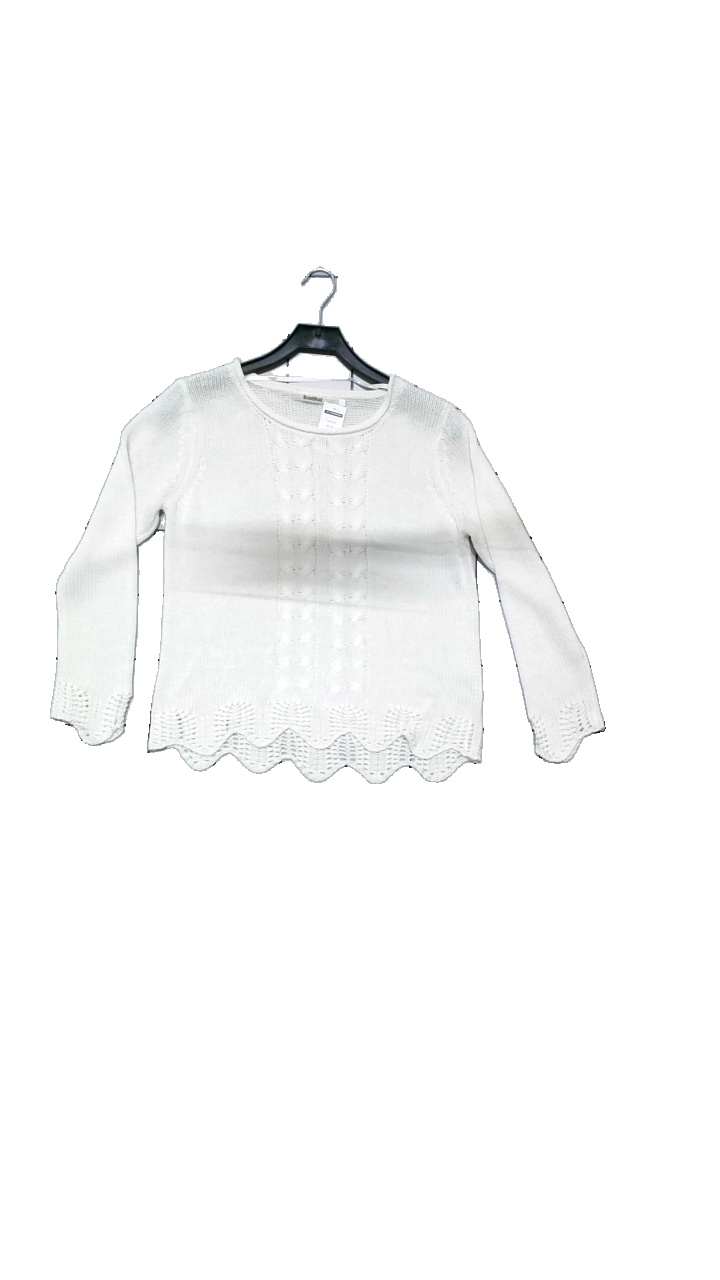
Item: Sweater (Ladies)
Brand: Rosebud
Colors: White
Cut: Loose, Regular
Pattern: Lace
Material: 80% acrylic, 20% polyamide
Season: All
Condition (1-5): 4
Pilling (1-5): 5
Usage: Reuse
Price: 50-100